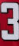
Number: 3